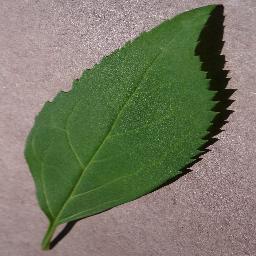
Label: Cherry___healthy